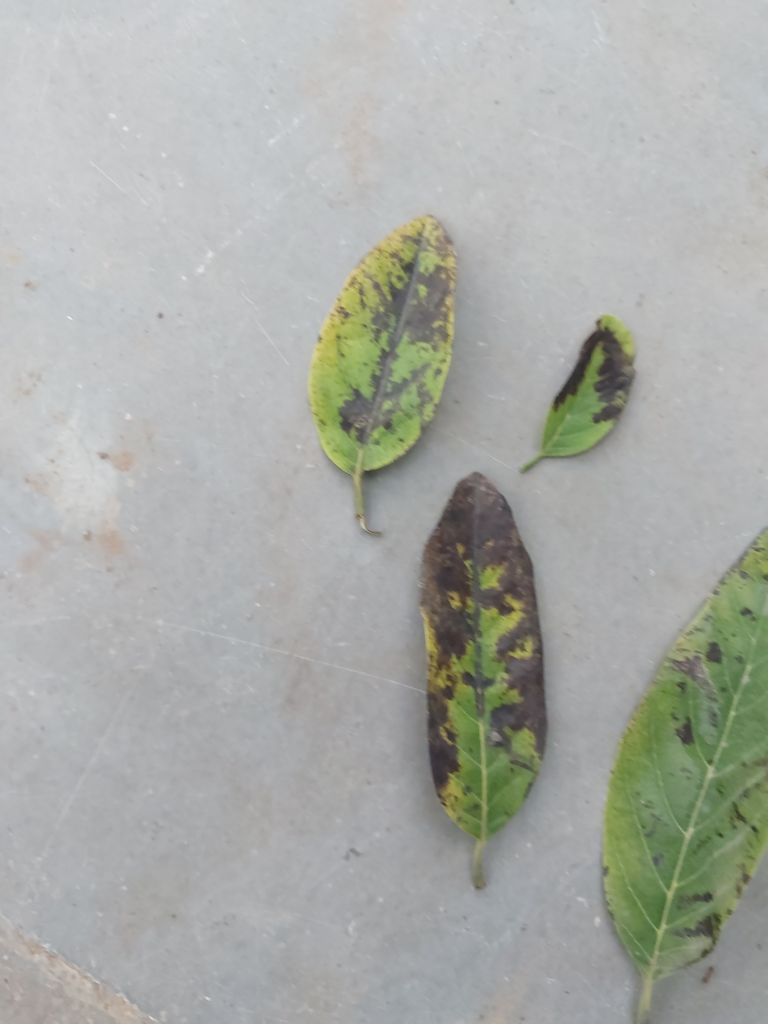
Disease label: Leaf spot on Leaves